Ricketts Glen State Park

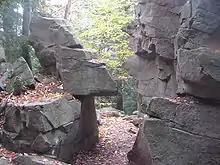
The Midway Crevasse on the Highland Trail

Ricketts Glen State Park has 10 modern cabins that are available to rent on a year-round basis. All cabins are furnished with electric heat, two or three bedrooms, living room, kitchen, and bath. Cabin renters must bring their own household items such as linens and cookware. One cabin is ADA accessible. There are 120 campsites at Ricketts Glen State Park. Each campsite has access to washhouses with flush toilets, showers, and laundry tubs. The campsites also have fire rings and picnic tables. There are two camping areas on the shores of Lake Jean, with one of the campgrounds on a peninsula. There is also an organized group tenting area, which can accommodate six groups of up to 40 persons.